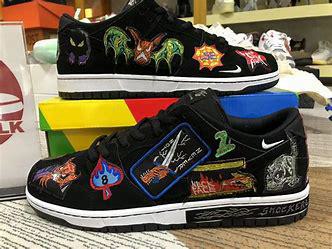
Brand: Nike
Model: SB Dunk Pro